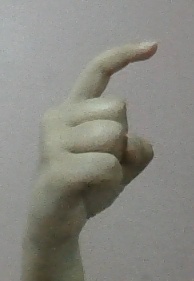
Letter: ra